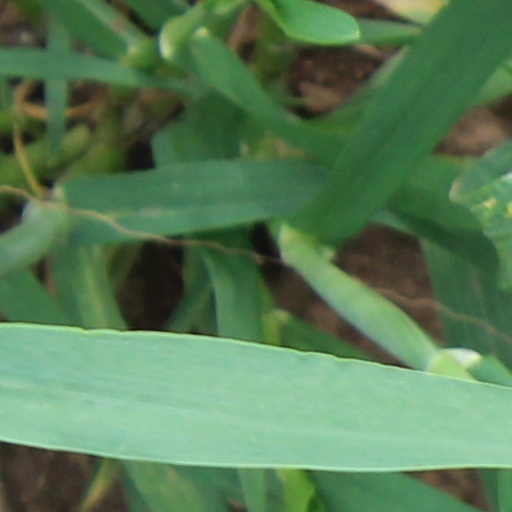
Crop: wheat